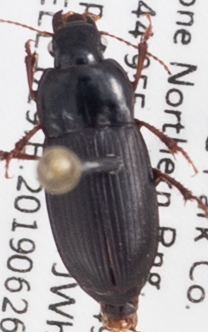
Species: Harpalus opacipennis
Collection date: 2019-06-26
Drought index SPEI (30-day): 0.156
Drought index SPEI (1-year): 0.072
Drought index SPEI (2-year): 1.22